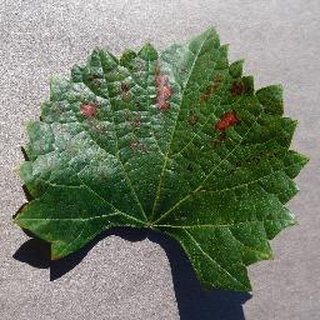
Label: grape_esca_black_measles